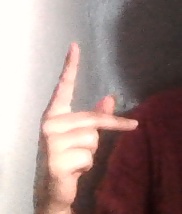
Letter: dha